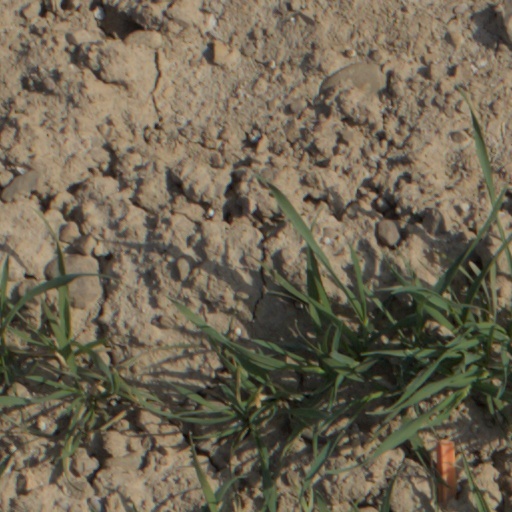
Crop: wheat